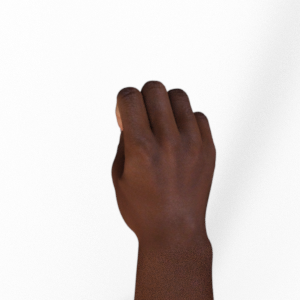
Label: rock